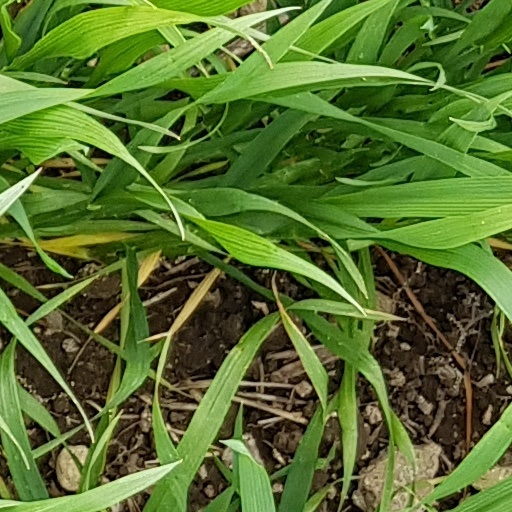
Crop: wheat